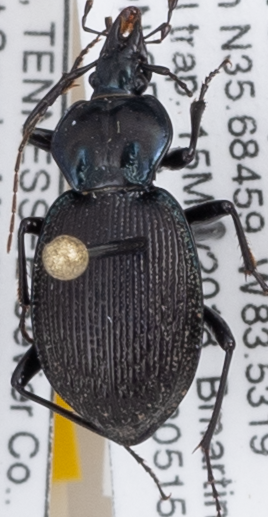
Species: Sphaeroderus stenostomus lecontei
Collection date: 2018-05-15
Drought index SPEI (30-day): -1.01
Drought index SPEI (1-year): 0.17
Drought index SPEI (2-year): -0.46